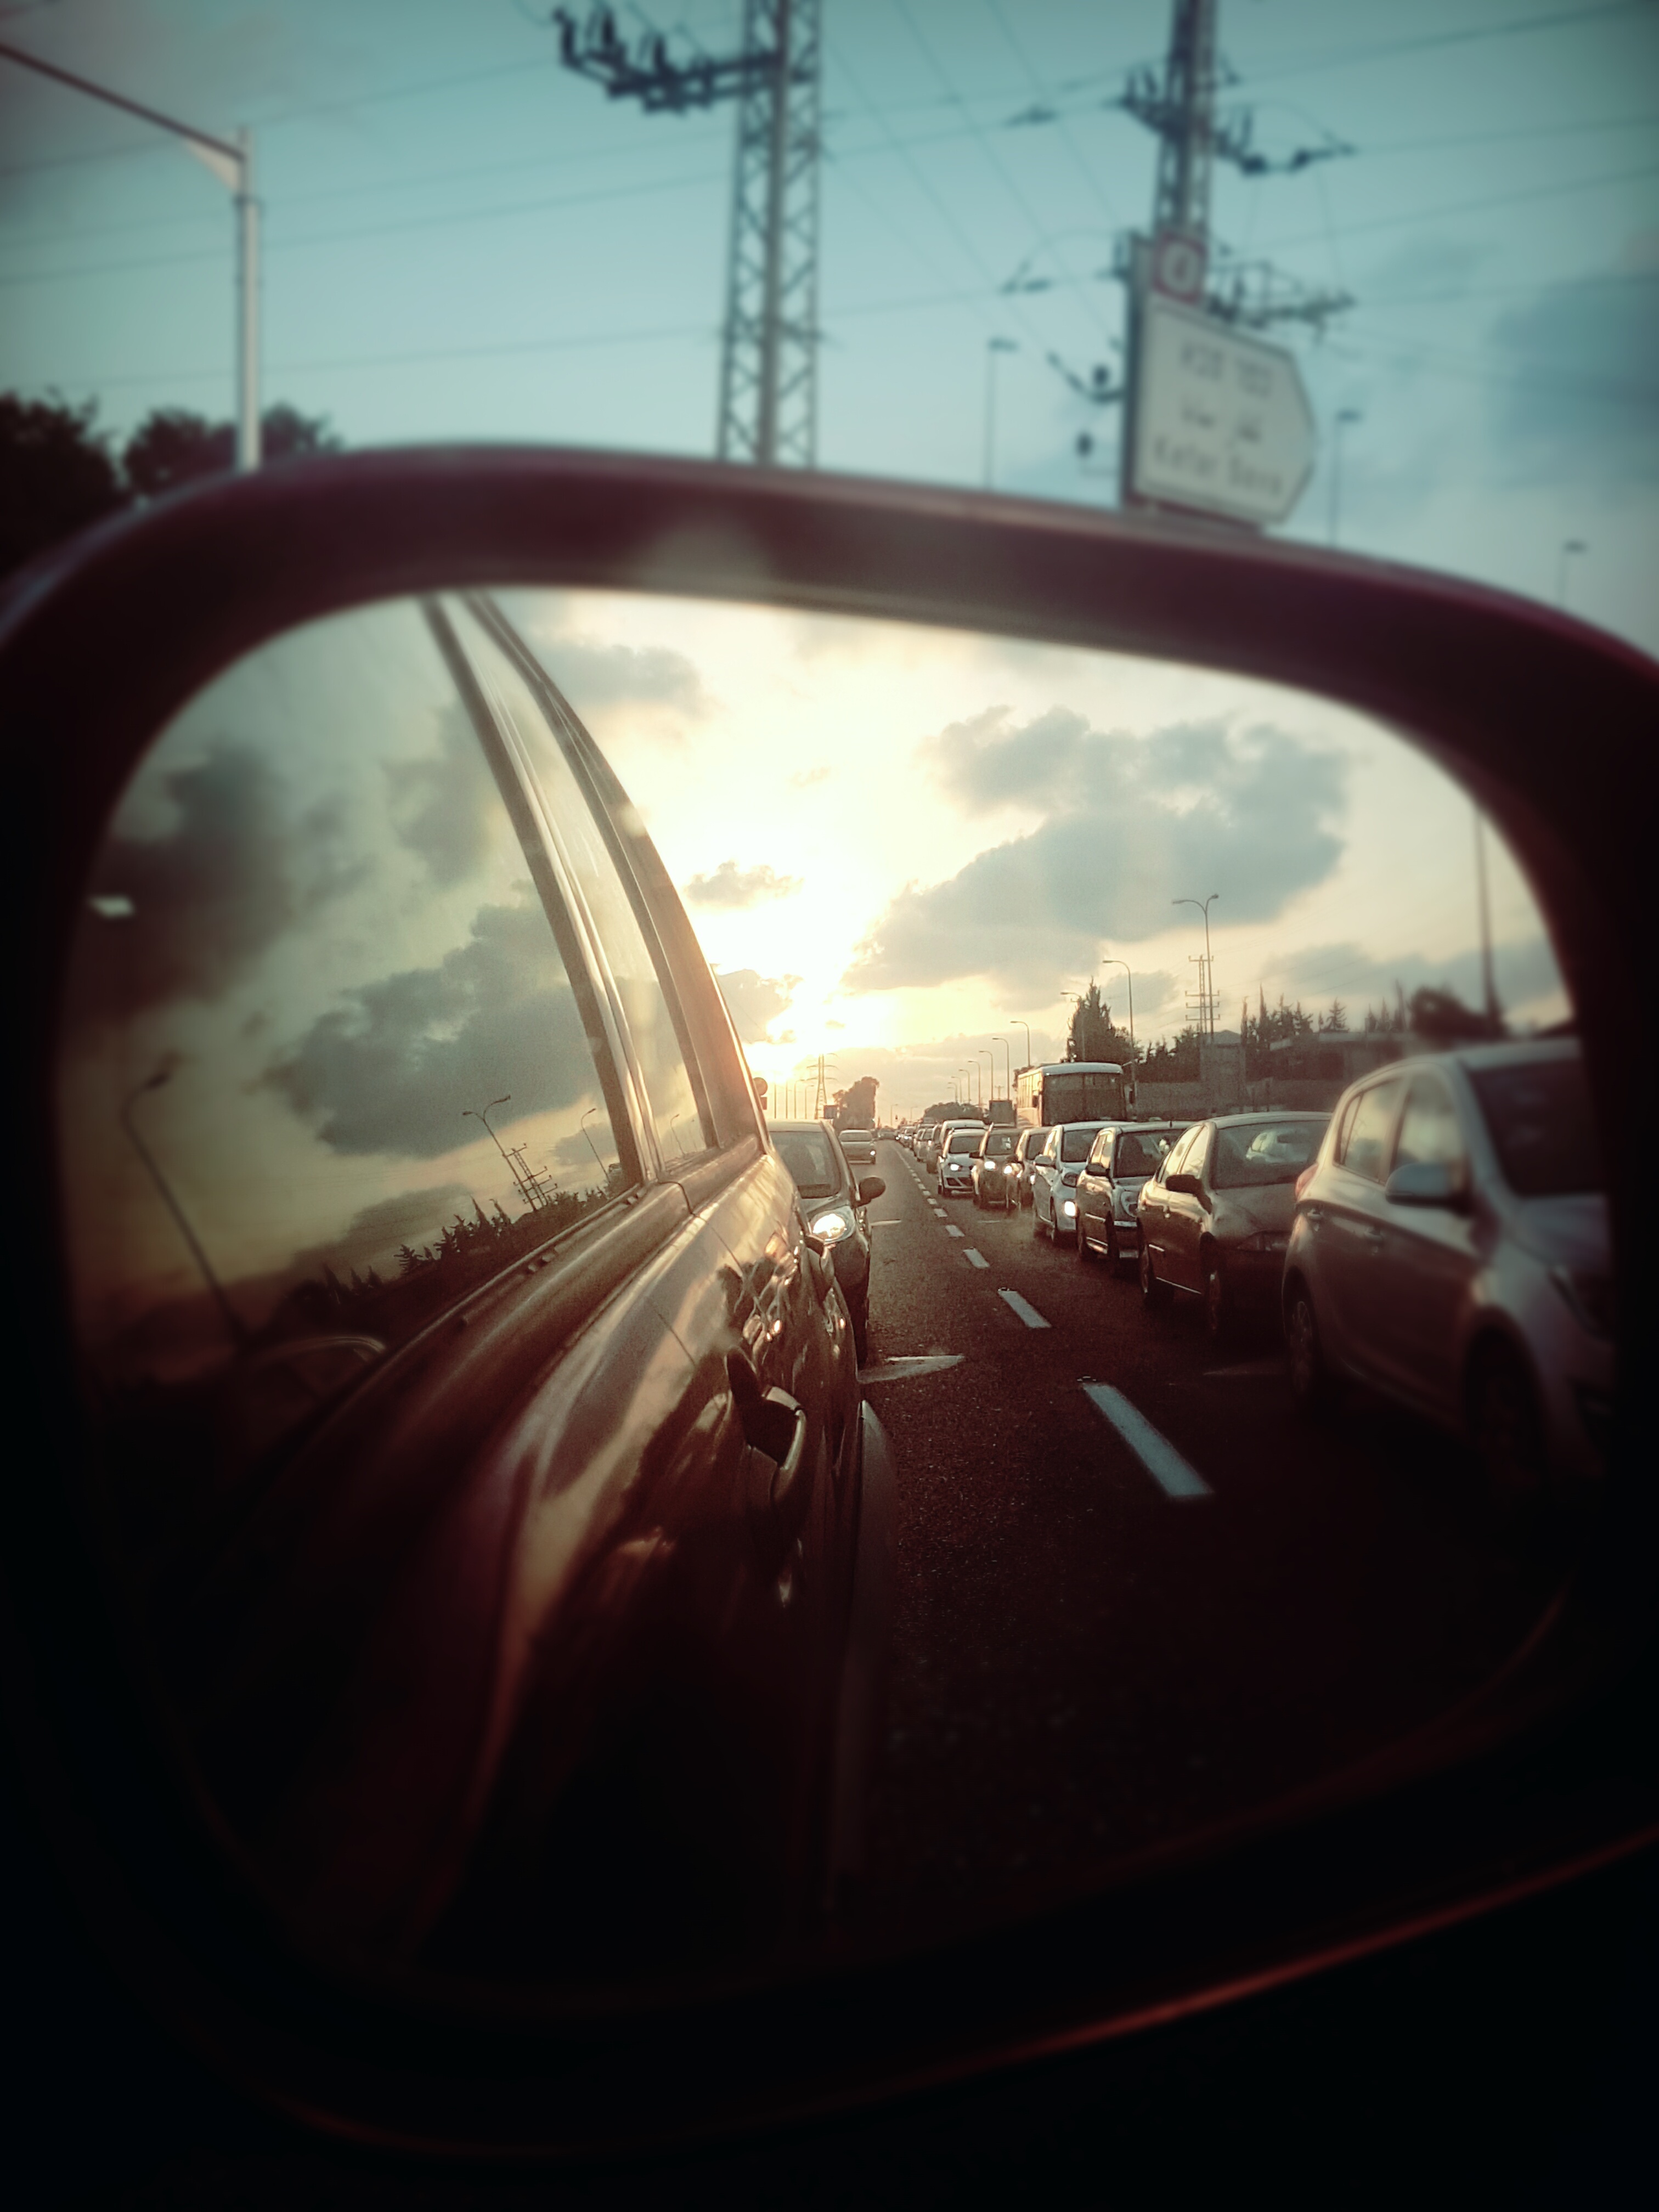
light, car, photography, window, glass, driving, reflection, vehicle, darkness, sunglasses, glasses, image, shape, screenshot, fisheye lens, vision care